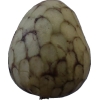
Label: cherimoya